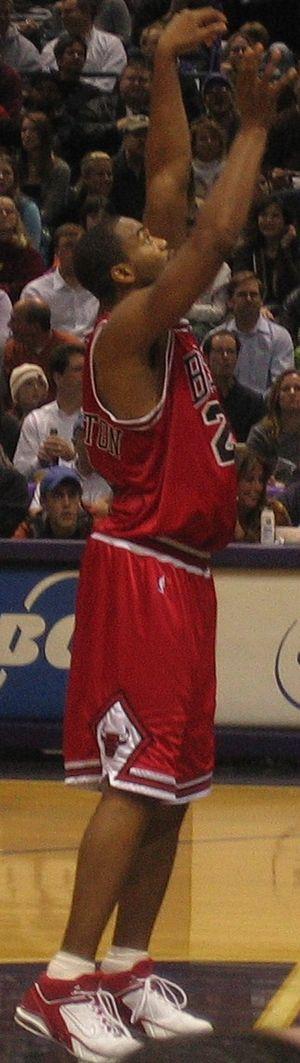
Othella Harrington est un ancien joueur américain de basket-ball. Il mesure 2,06 m pour 107 kg et évoluait au poste de pivot ou d'ailier fort.